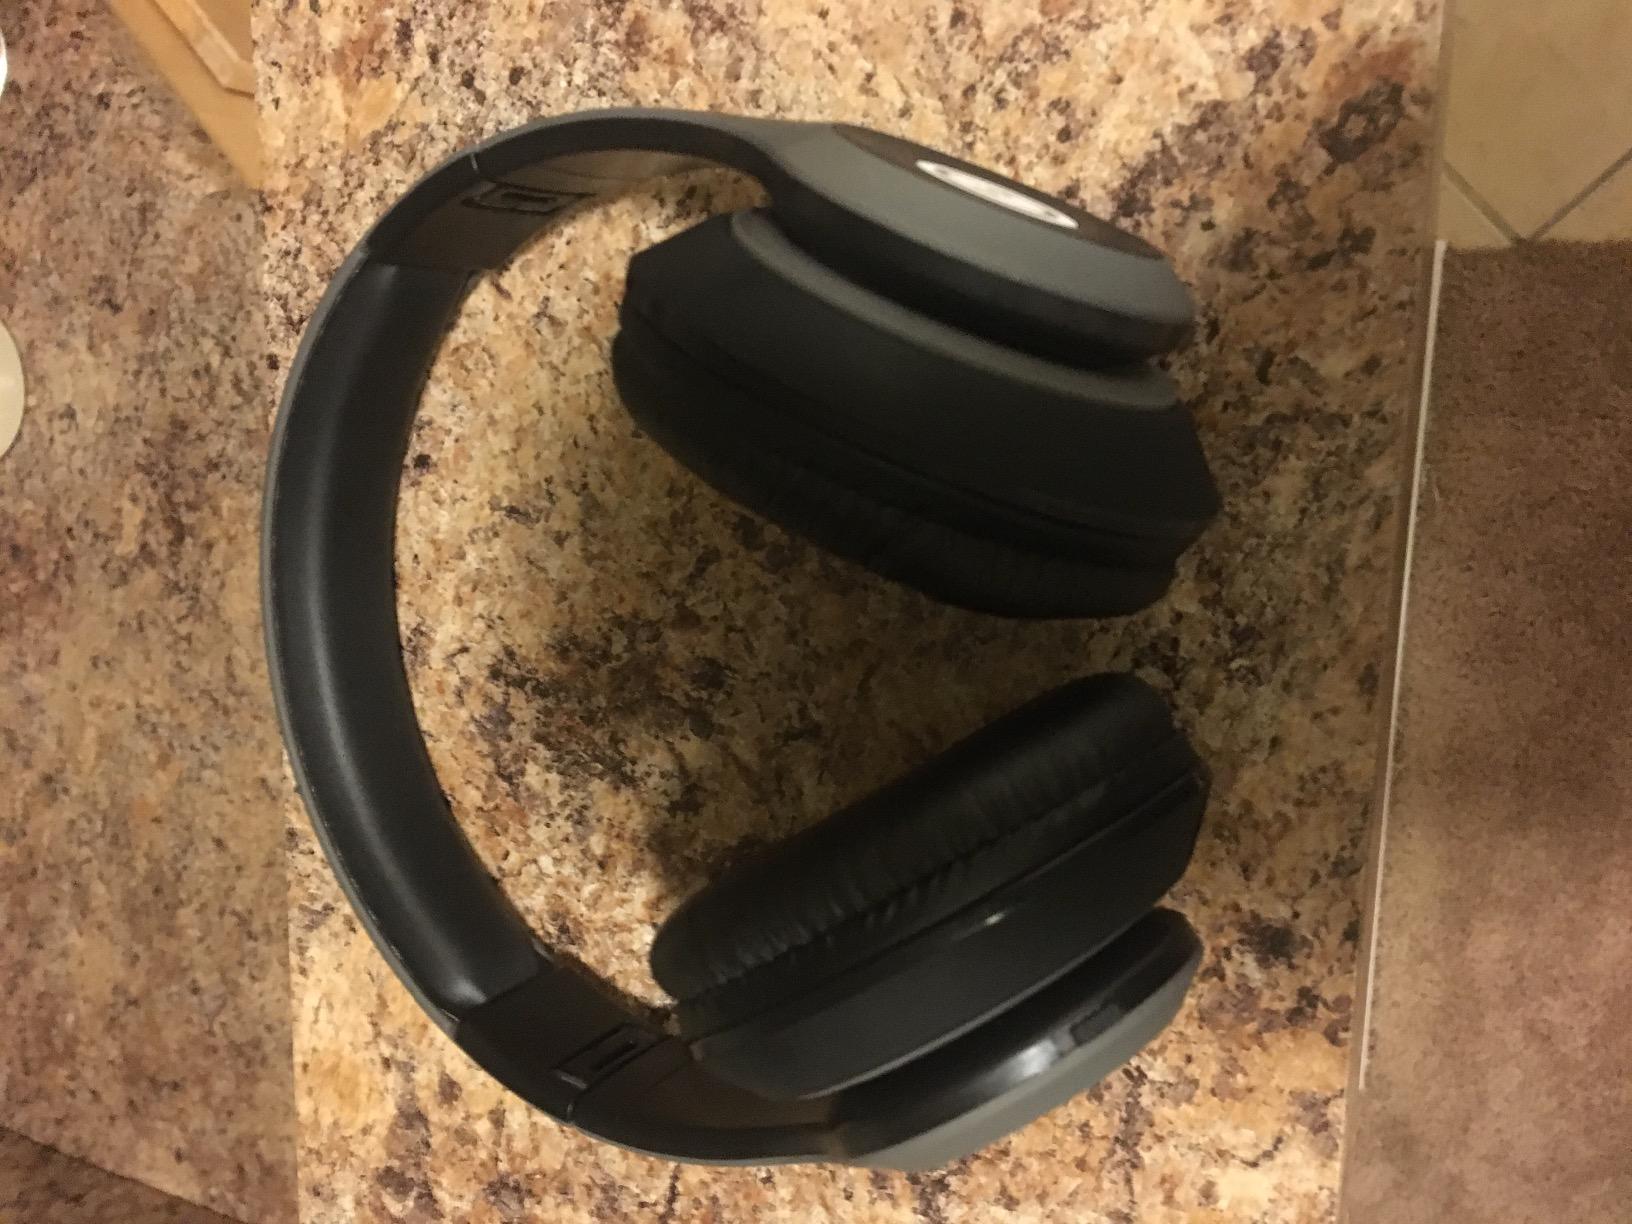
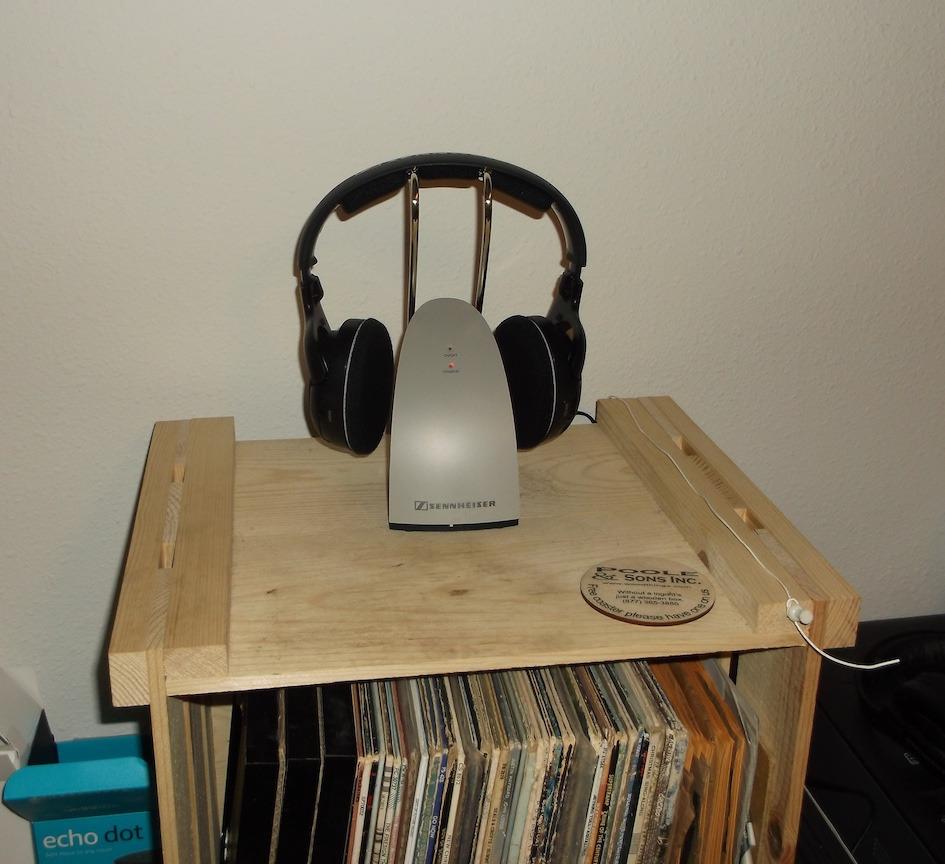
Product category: headphones
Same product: no